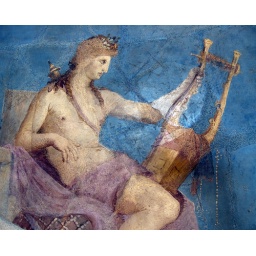
fresco on a wall in the domus augustana on the palatine hill